Freestyle skiing

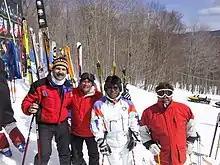
Legends of Freestyle Skiing 30th Anniversary March 8, 2001. Left to right: Paul O'Neill, Floyd Wilkie, Wayne Wong, George Askevold.

International Ski Federation (FIS) recognized freestyle skiing as a sport in 1979 and brought in new regulations regarding certification of athletes and jump techniques in an effort to curb the dangerous elements of the competitions. The first FIS Freestyle Skiing World Cup was staged in 1980 and the first FIS Freestyle World Ski Championships took place in 1986 in Tignes, France. Freestyle skiing was a demonstration event at the 1988 Winter Olympics in Calgary. Mogul skiing was added as an official medal event at the 1992 Winter Olympics in Albertville, and the aerials event was added for the 1994 Winter Olympics in Lillehammer. In 2011, the International Olympic Committee (IOC) approved both halfpipe and slopestyle freeskiing events to be added to the 2014 Winter Olympics in Sochi, Russia.